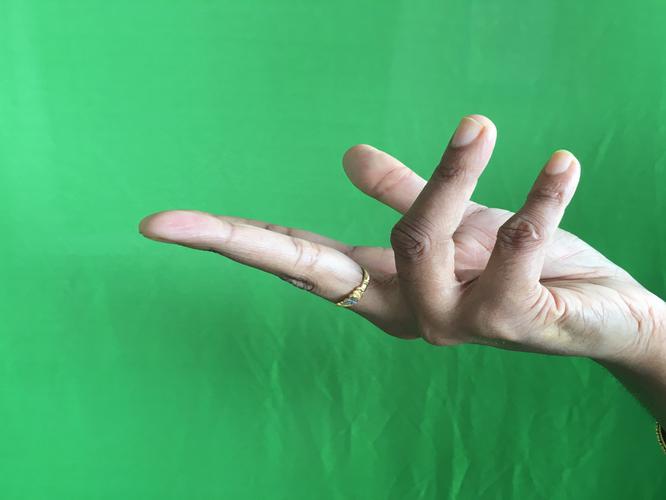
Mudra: Alapadmam
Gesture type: single_hand